Ludovico Manin

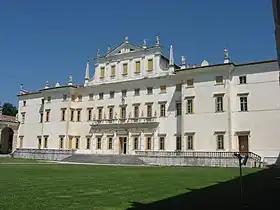
Villa Manin, in Passariano, where the Treaty of Campoformio was signed.

When Napoleon invaded Italy, Venice, along with the Republic of Genoa, did not initially join the coalition of Italian states formed in 1795, instead maintaining neutrality. On 15 April 1797, French general Jean-Andoche Junot gave the Doge an ultimatum which he refused. A secret addition to the Treaty of Leoben, signed on 17 April 1797, gave Venice, alongside Istria and Dalmatia, to Austria. On 25 April 1797, the French fleet arrived at the Lido. Venetian cannons sank one of the ships, but did not succeed in repelling the invasion since the Venetian war fleet numbered only 4 galleys and 7 galliots. The Doge surrendered on 12 May 1797 and left the Doge's Palace two days later.